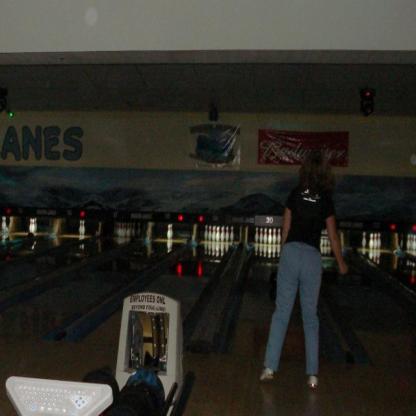
Scene: Indoor